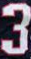
Number: 3